Answer in natural language. Which object is closer to bluegrey rectangular table (highlighted by a red box), Window (highlighted by a blue box) or HousePlant (highlighted by a green box)? Choose between the following options: HousePlant (highlighted by a green box) or Window (highlighted by a blue box)
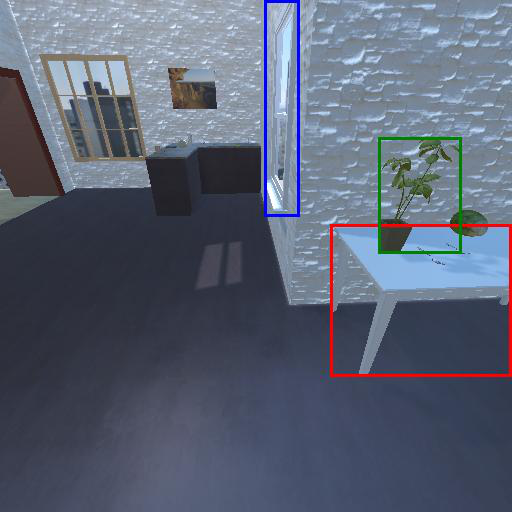
<answer>HousePlant (highlighted by a green box)</answer>